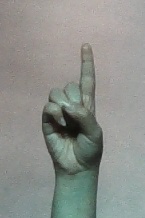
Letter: bb